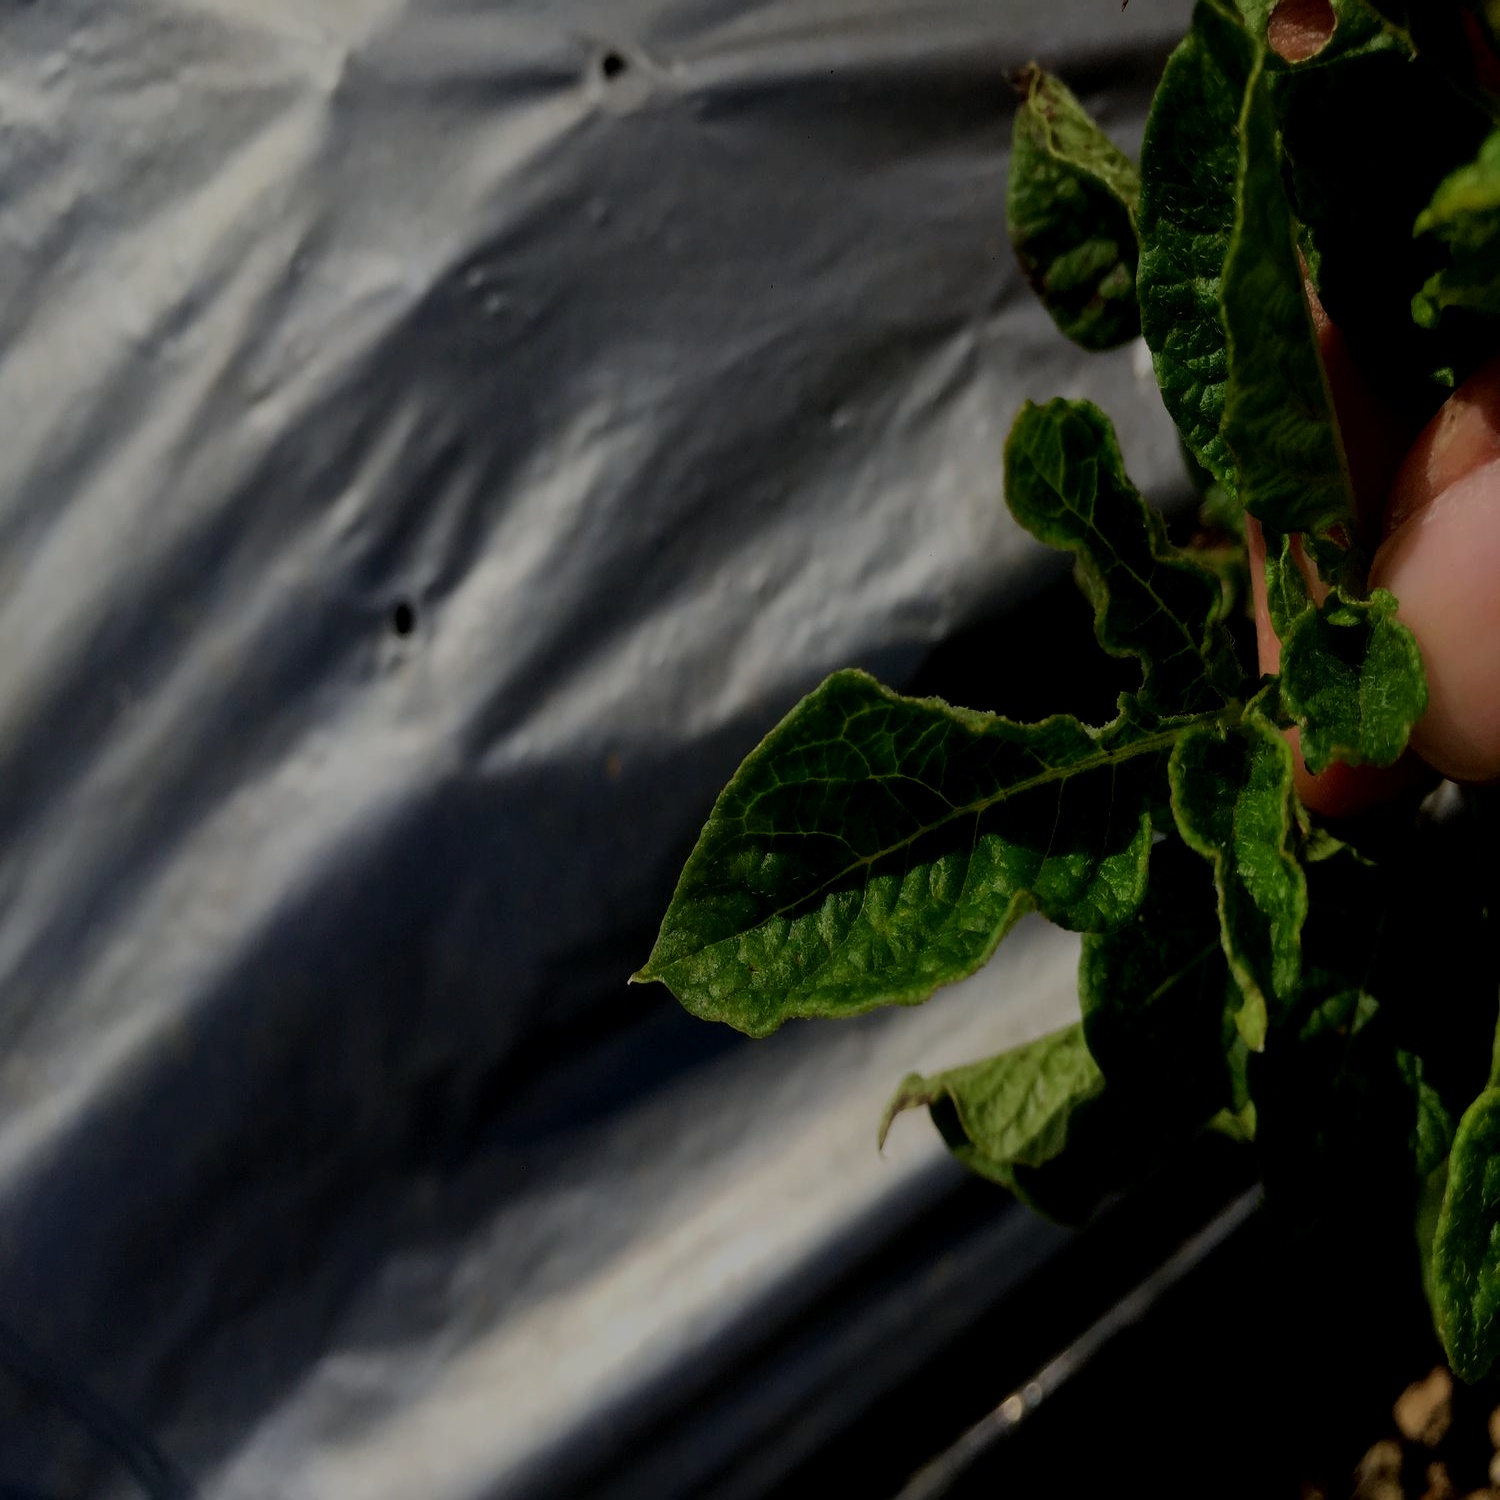
Etiqueta: Virus